Ennatosaurus

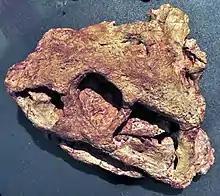
Skull of "Ennatosaurus tecton" (holotype PIN 1580/17) in left dorsolateral view.

"Ennatosaurus" is known by several adult skulls (PIN 1580/14, 17 (holotype), 122, 4543/1), as well as by a juvenile skull (PIN 1580/24) associated with many postcranial elements from several individuals. All these elements allowed the reconstruction of a composite skeleton. Unlike all other derived caseids that have a tiny skull relative to the body size, "Ennatosaurus" is peculiar by the small size of its postcranial skeleton compared to that of its skull. However, almost all of the postcranial material in "Ennatosaurus" belongs to juvenile individuals, and the unusual proportions of this composite skeleton could be explained by the mounting of an adult skull on a juvenile skeleton. However, the existence of some bones of subadult and adult individuals suggests that "Ennatosaurus" did indeed have a proportionally smaller body than that of other derived caseids. The largest adult skull of "Ennatosaurus" (the holotype PIN 1580/17) is approximately 17 cm long, a size similar to the skull of "Cotylorhynchus romeri", while the few adult bones of "Ennatosaurus" are half the size of the corresponding adult elements in "C. romeri".